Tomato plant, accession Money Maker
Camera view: vertical (180 deg); turntable rotation: 120 degrees
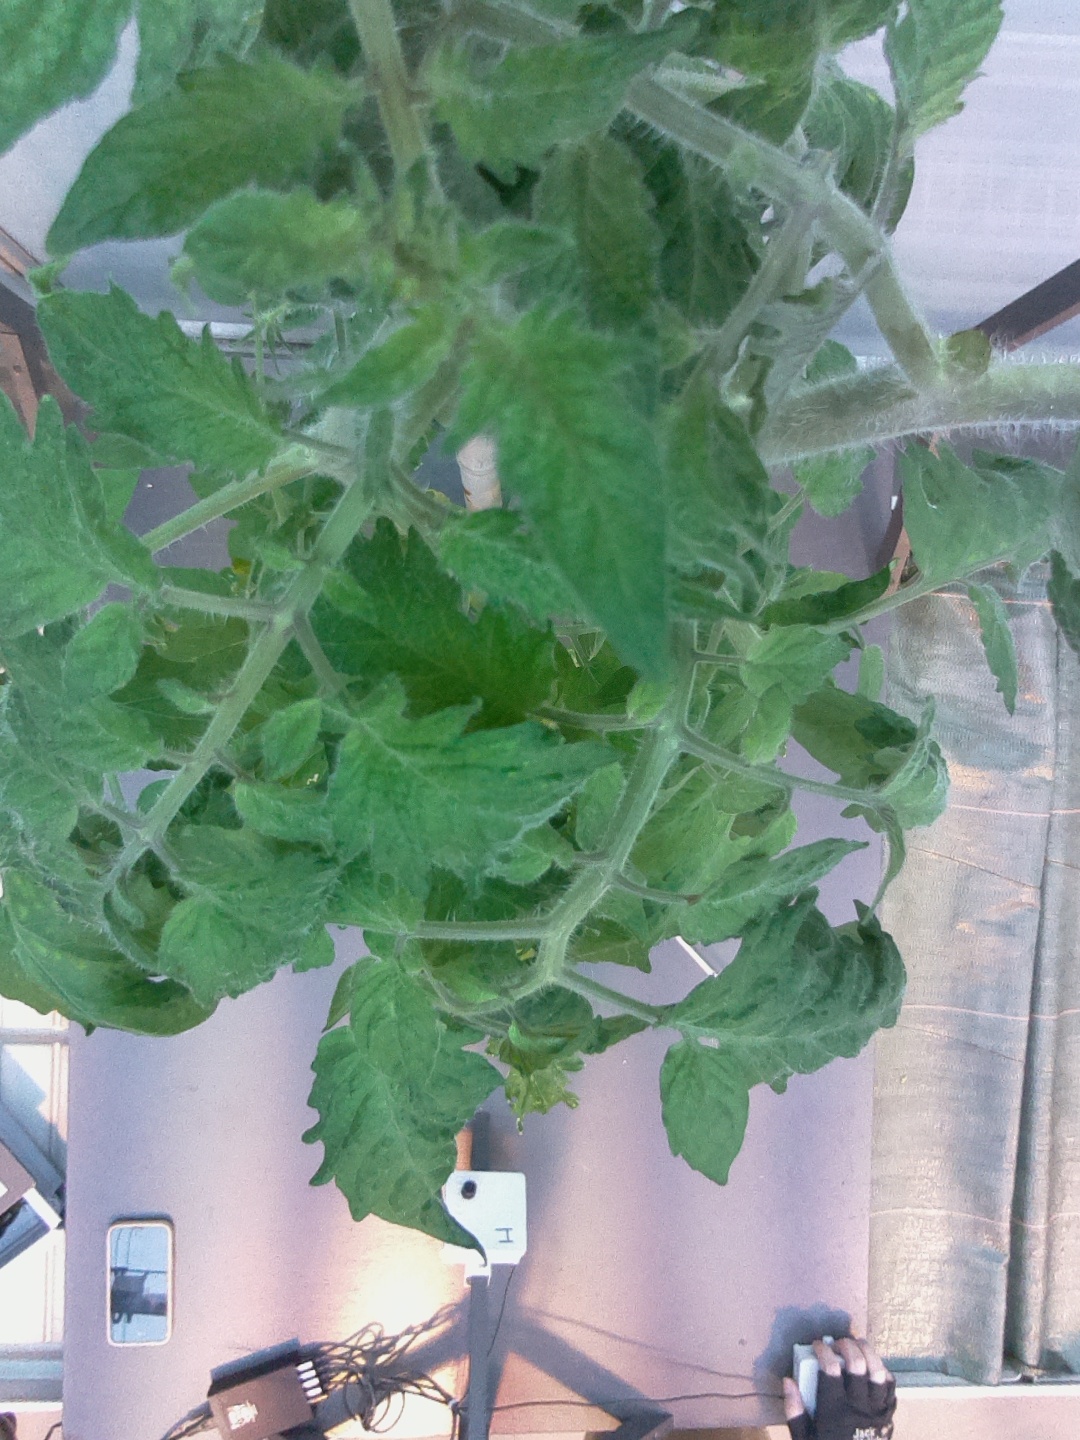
BBCH growth stage 67: Full flowering, 70%-80% of flowers open, more petals falling